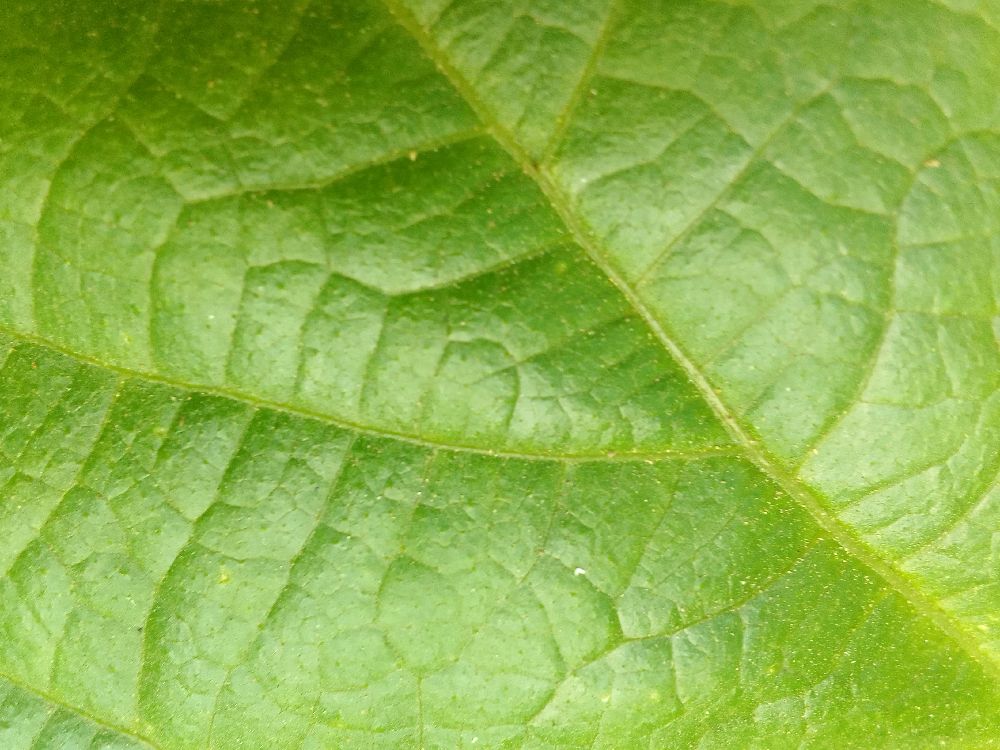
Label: healthy